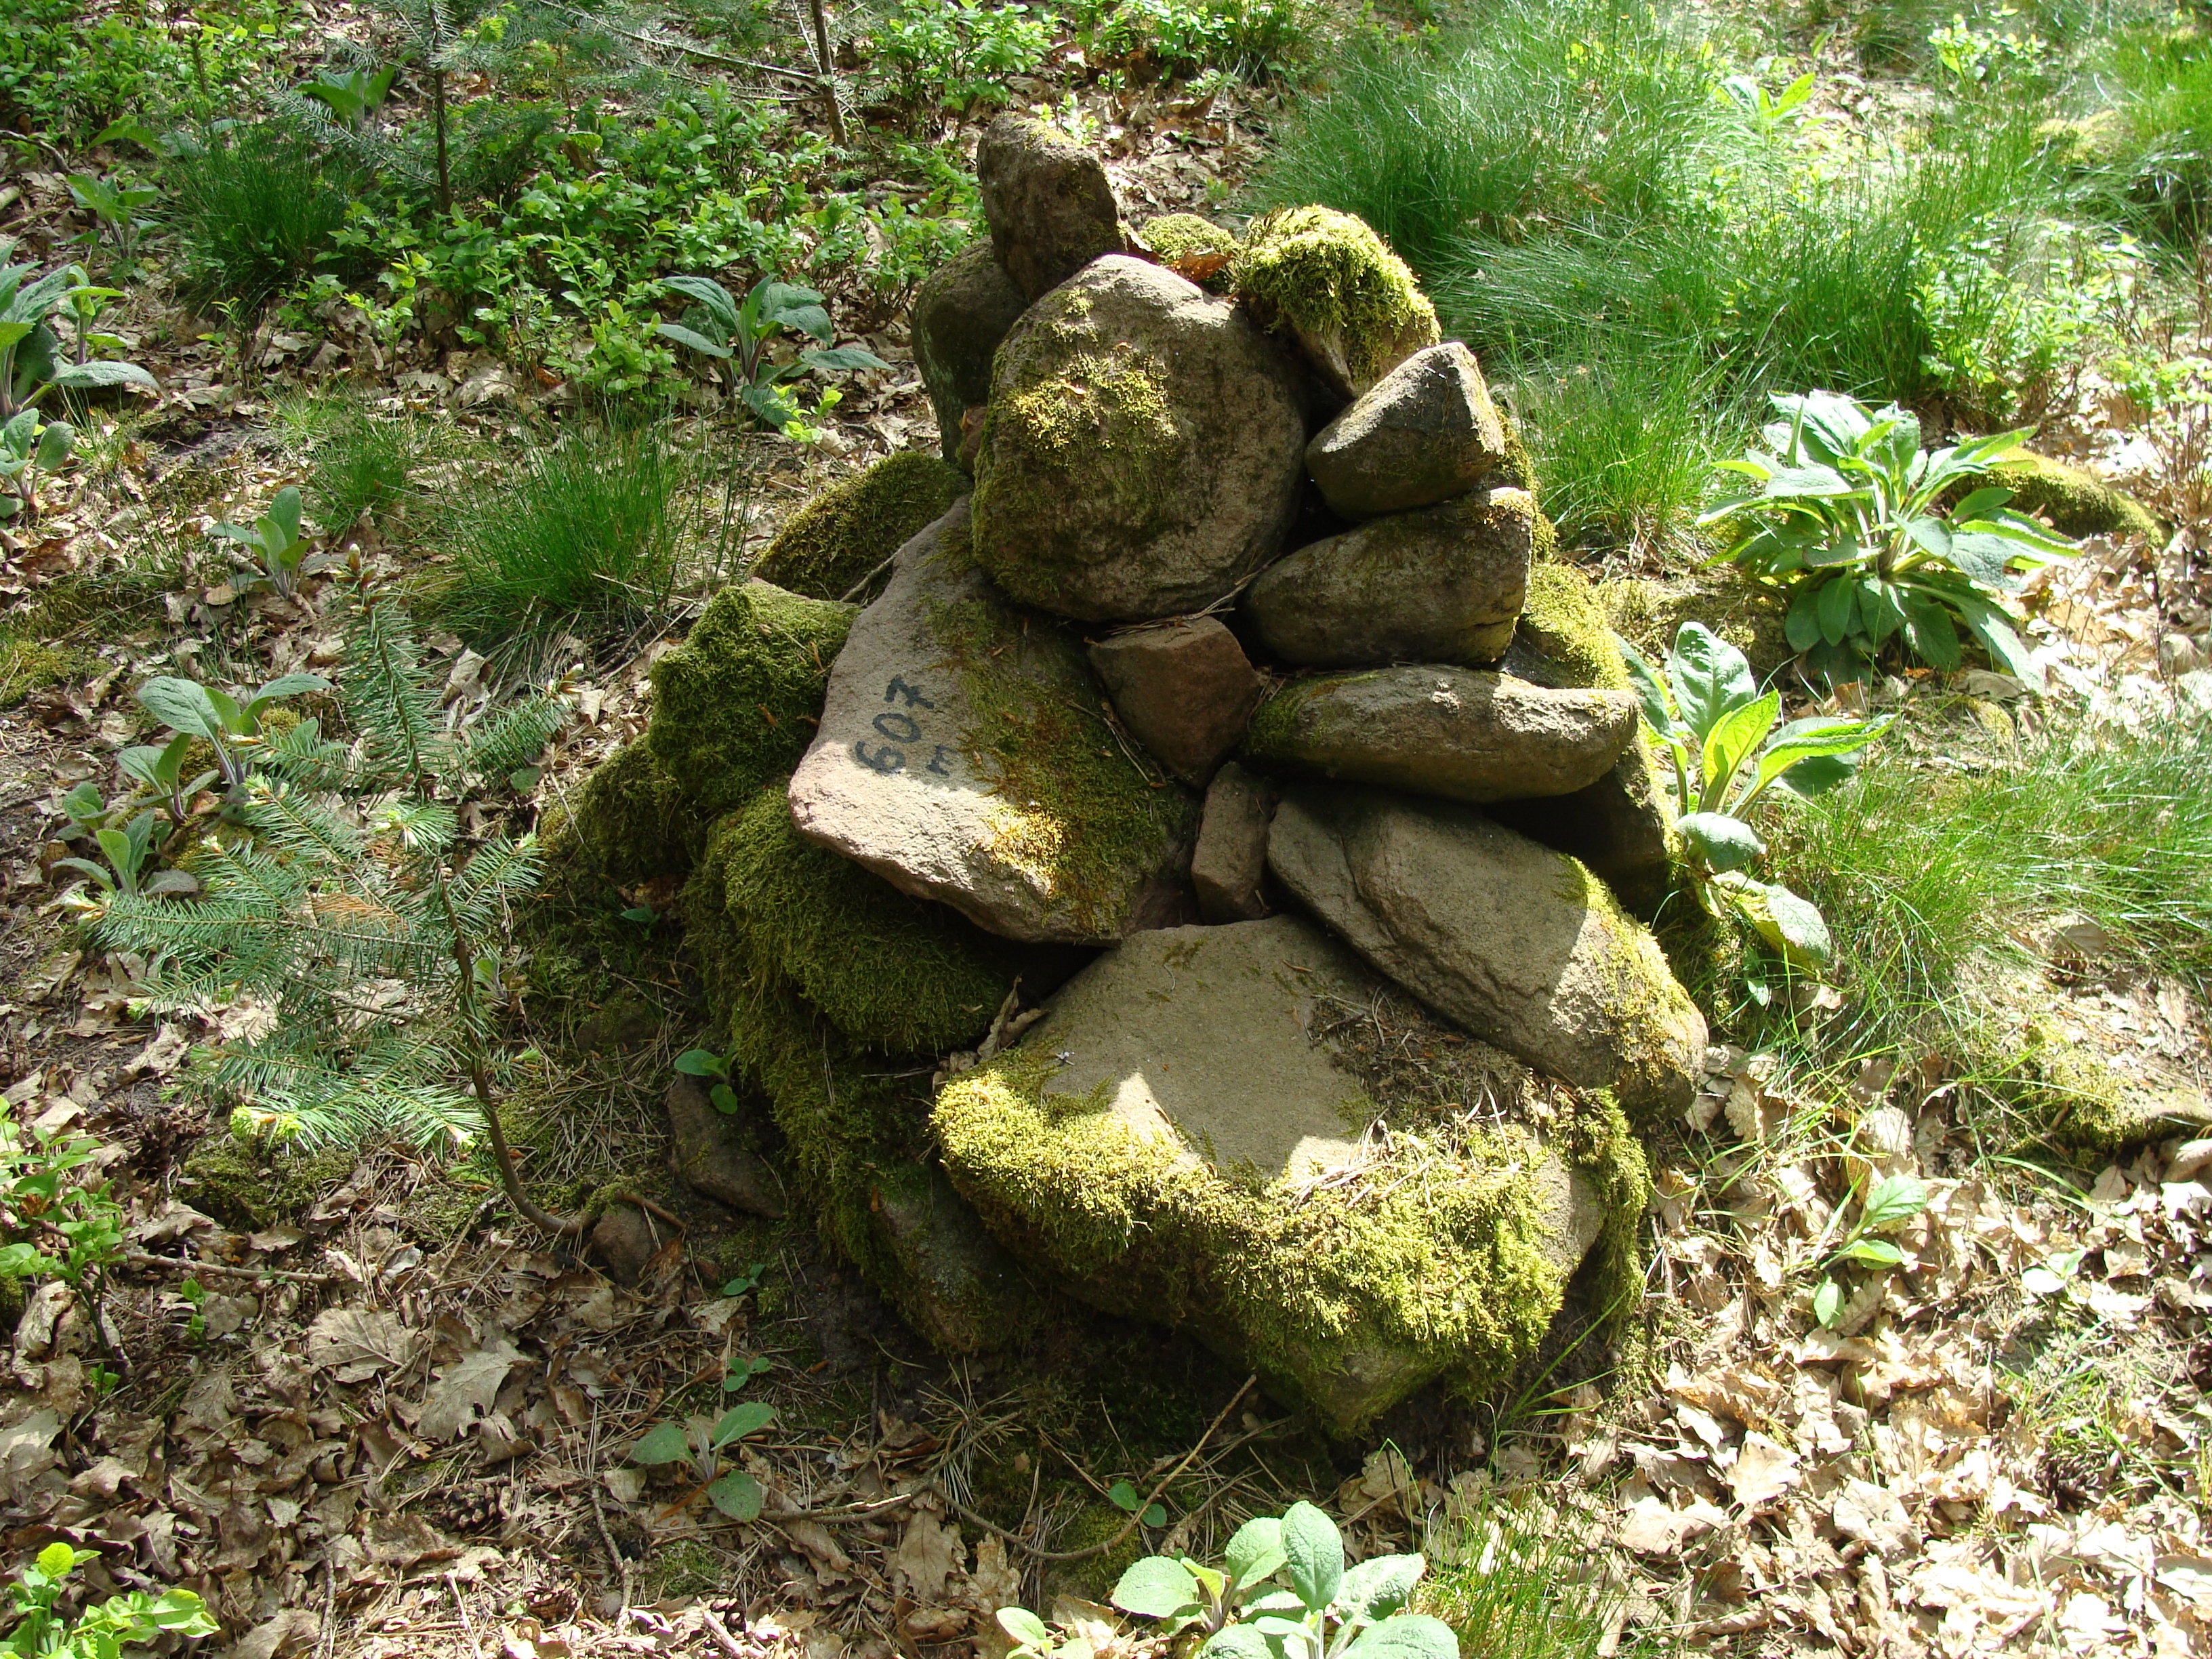
forest, rock, flower, pond, sign, stream, green, jungle, symbol, botany, garden, flora, material, summit, stones, boulder, woodland, habitat, top, water feature, heap, natural environment, palatine forest, rotsohlberg